Nazi looting of artworks by Vincent van Gogh

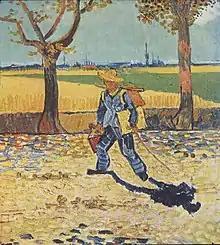
A man wearing a straw hat, carrying a canvas and paintbox, walking to the left, down a tree-lined, leaf-strewn country road

There has been much scholarly speculation about van Gogh's relations with Jewish artists, including his tutor, Dr. M. B. Mendes da Costa, a Jewish teacher in Amsterdam. The complete number of van Gogh's Jewish collectors is unknown, in part because in the aftermath of the Holocaust the names of Jewish owners were often erased from the ownership history, or provenance, in order to deny or falsify the true origins of artworks and make it difficult to connect the artworks to their former Jewish owners. Databases created to attempt to track the art lost during the Nazi terror include many van Goghs. Some of them have disappeared into private hands. Others have resurfaced in museums or at auctions and have been reclaimed, often in high profile lawsuits, by their former owners.